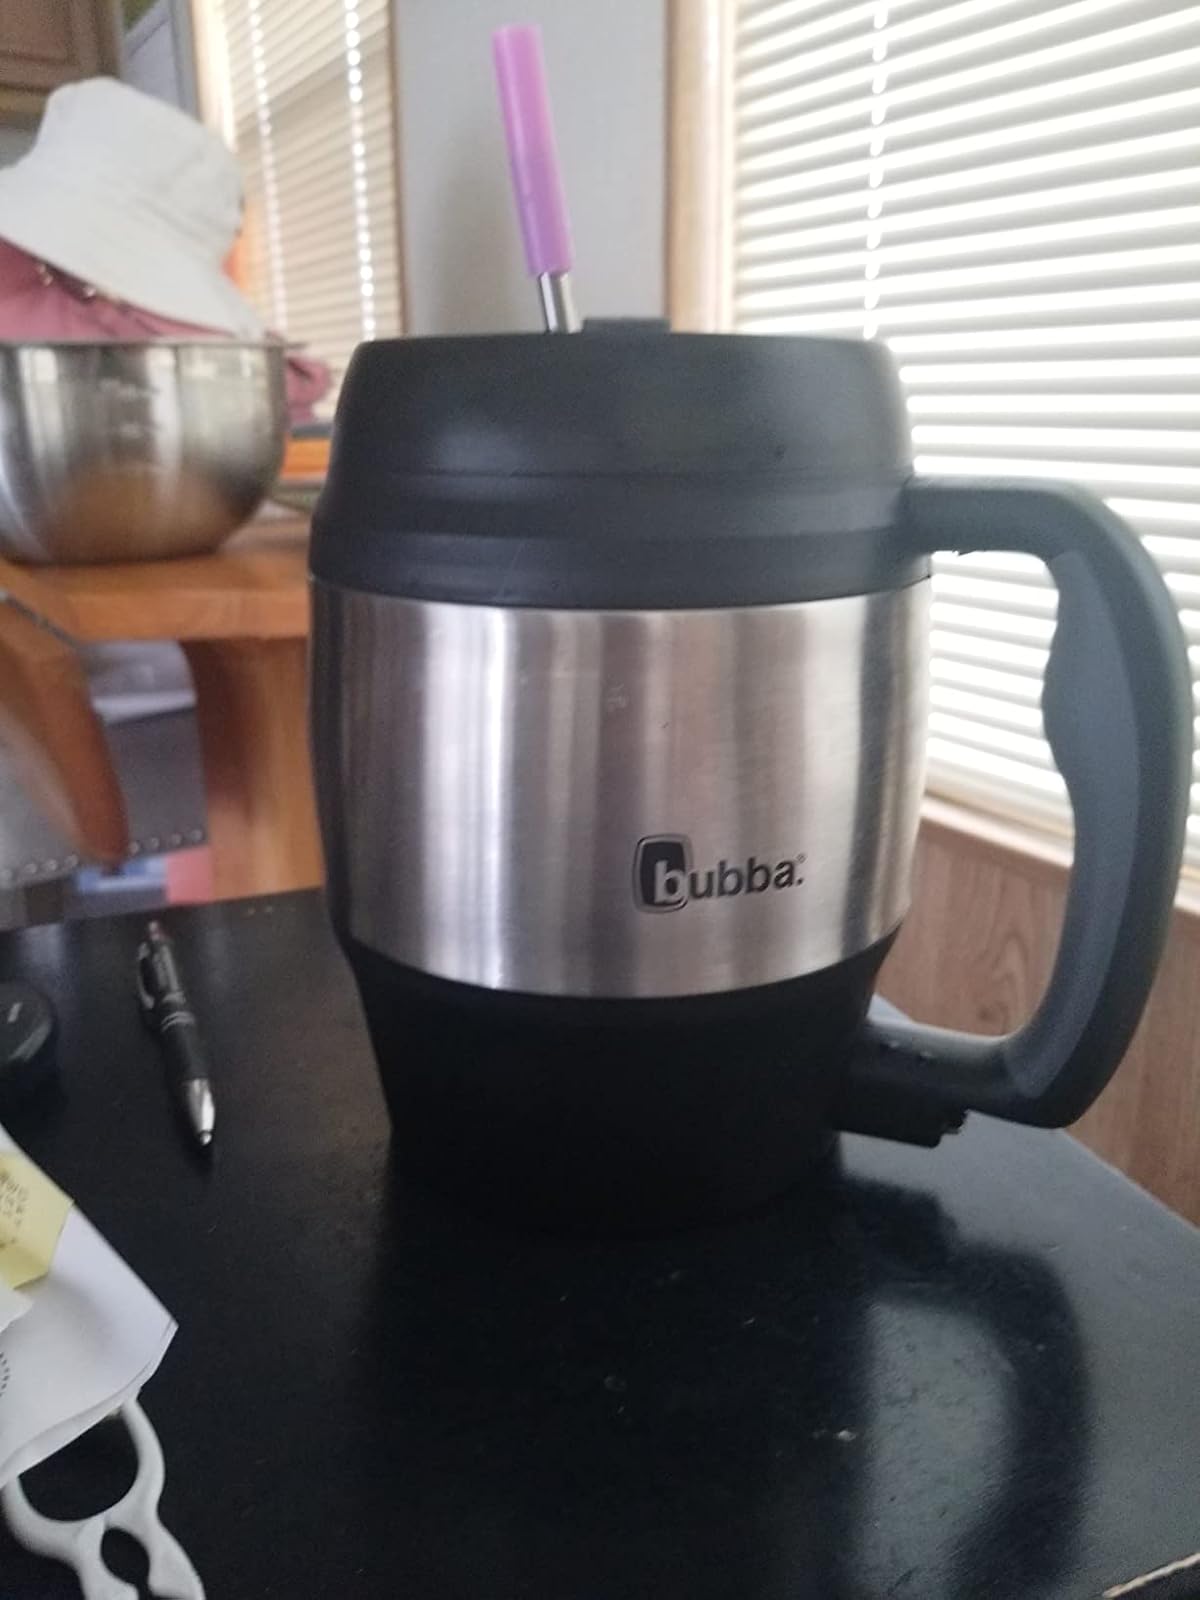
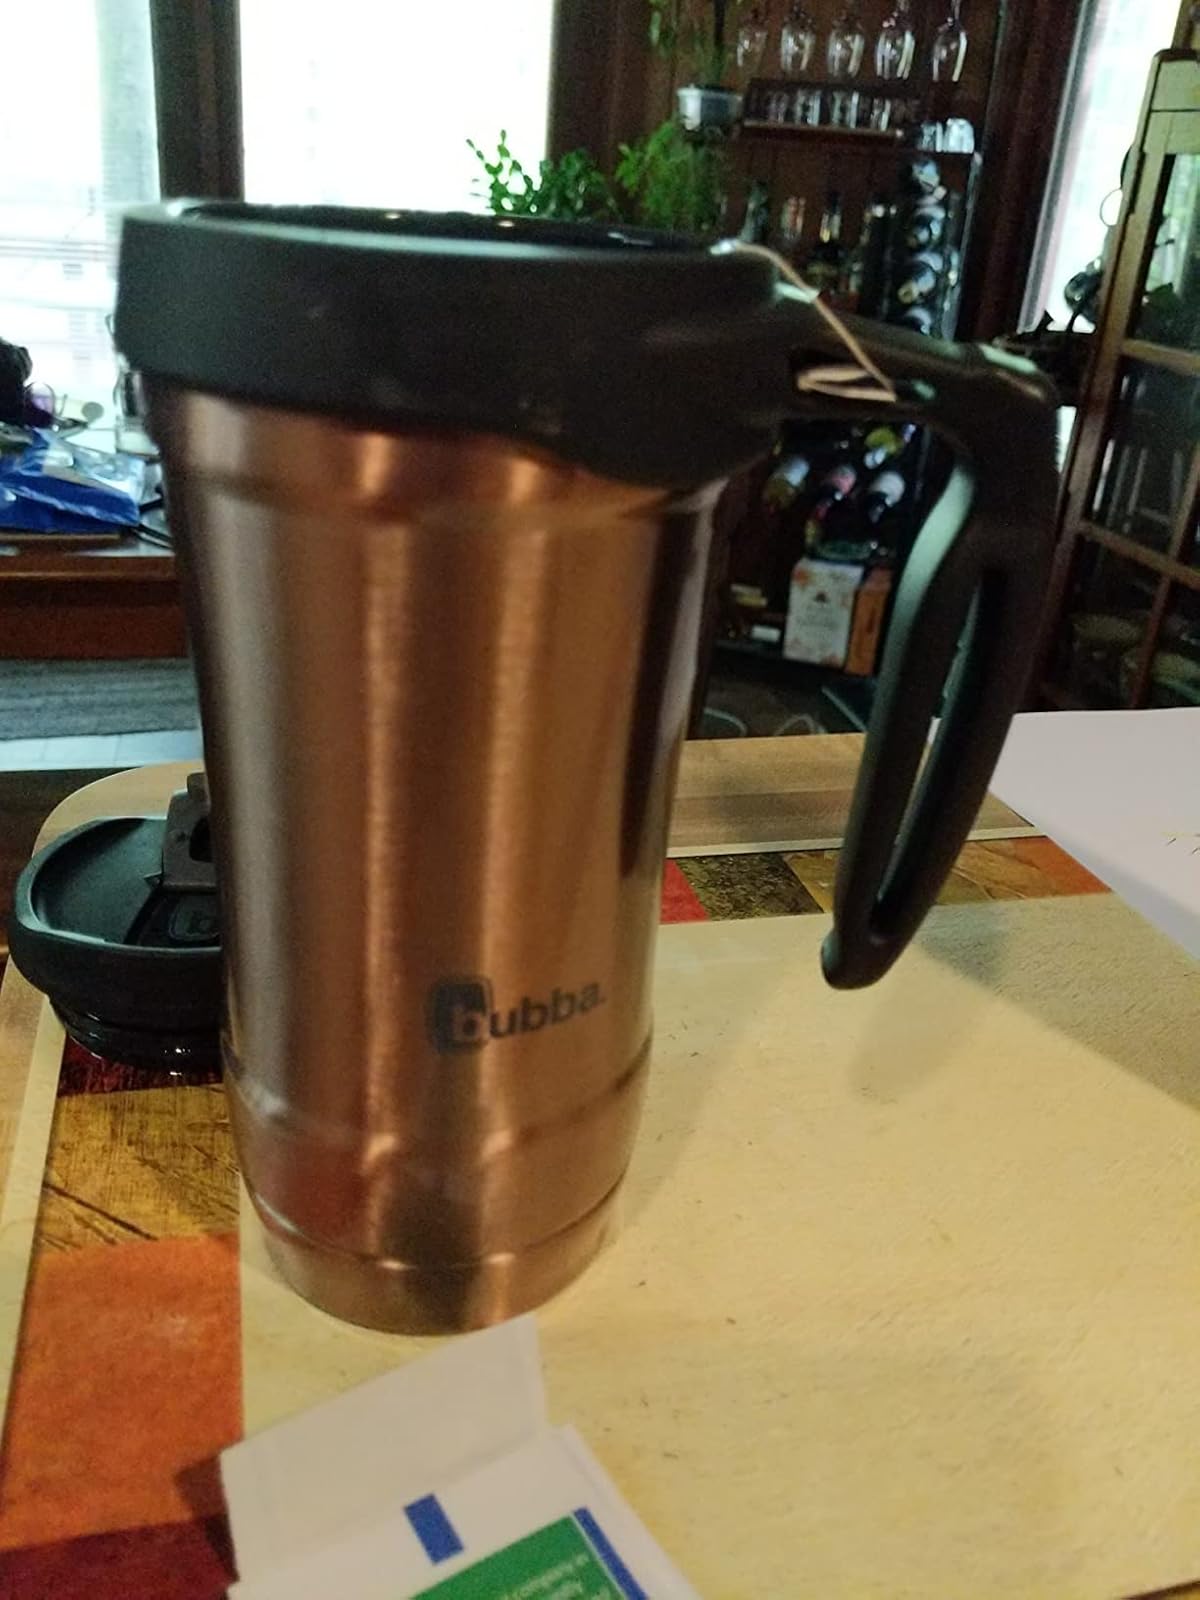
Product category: items_mug
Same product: no